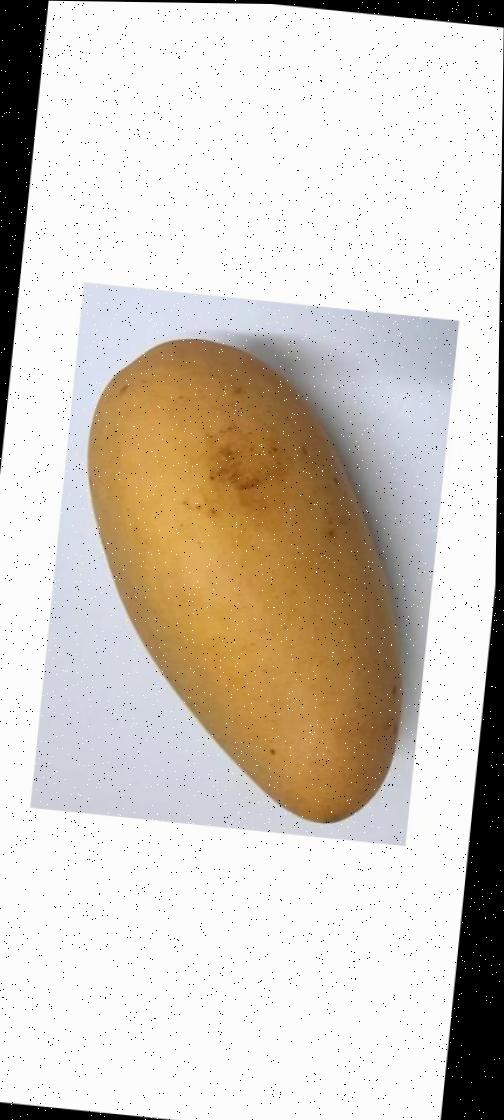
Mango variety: Katimon